Danish art

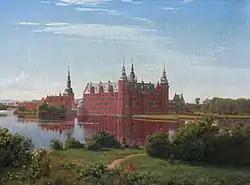
P.C. Skovgaard: Frederiksborg Palace

Danish painting continued many of the characteristics of the Golden Age, but gradually moved closer to styles of the rest of Europe, especially Germany. Artists include: